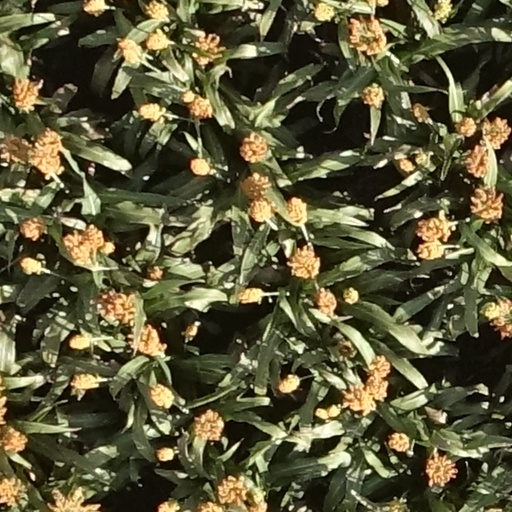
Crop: sorghum